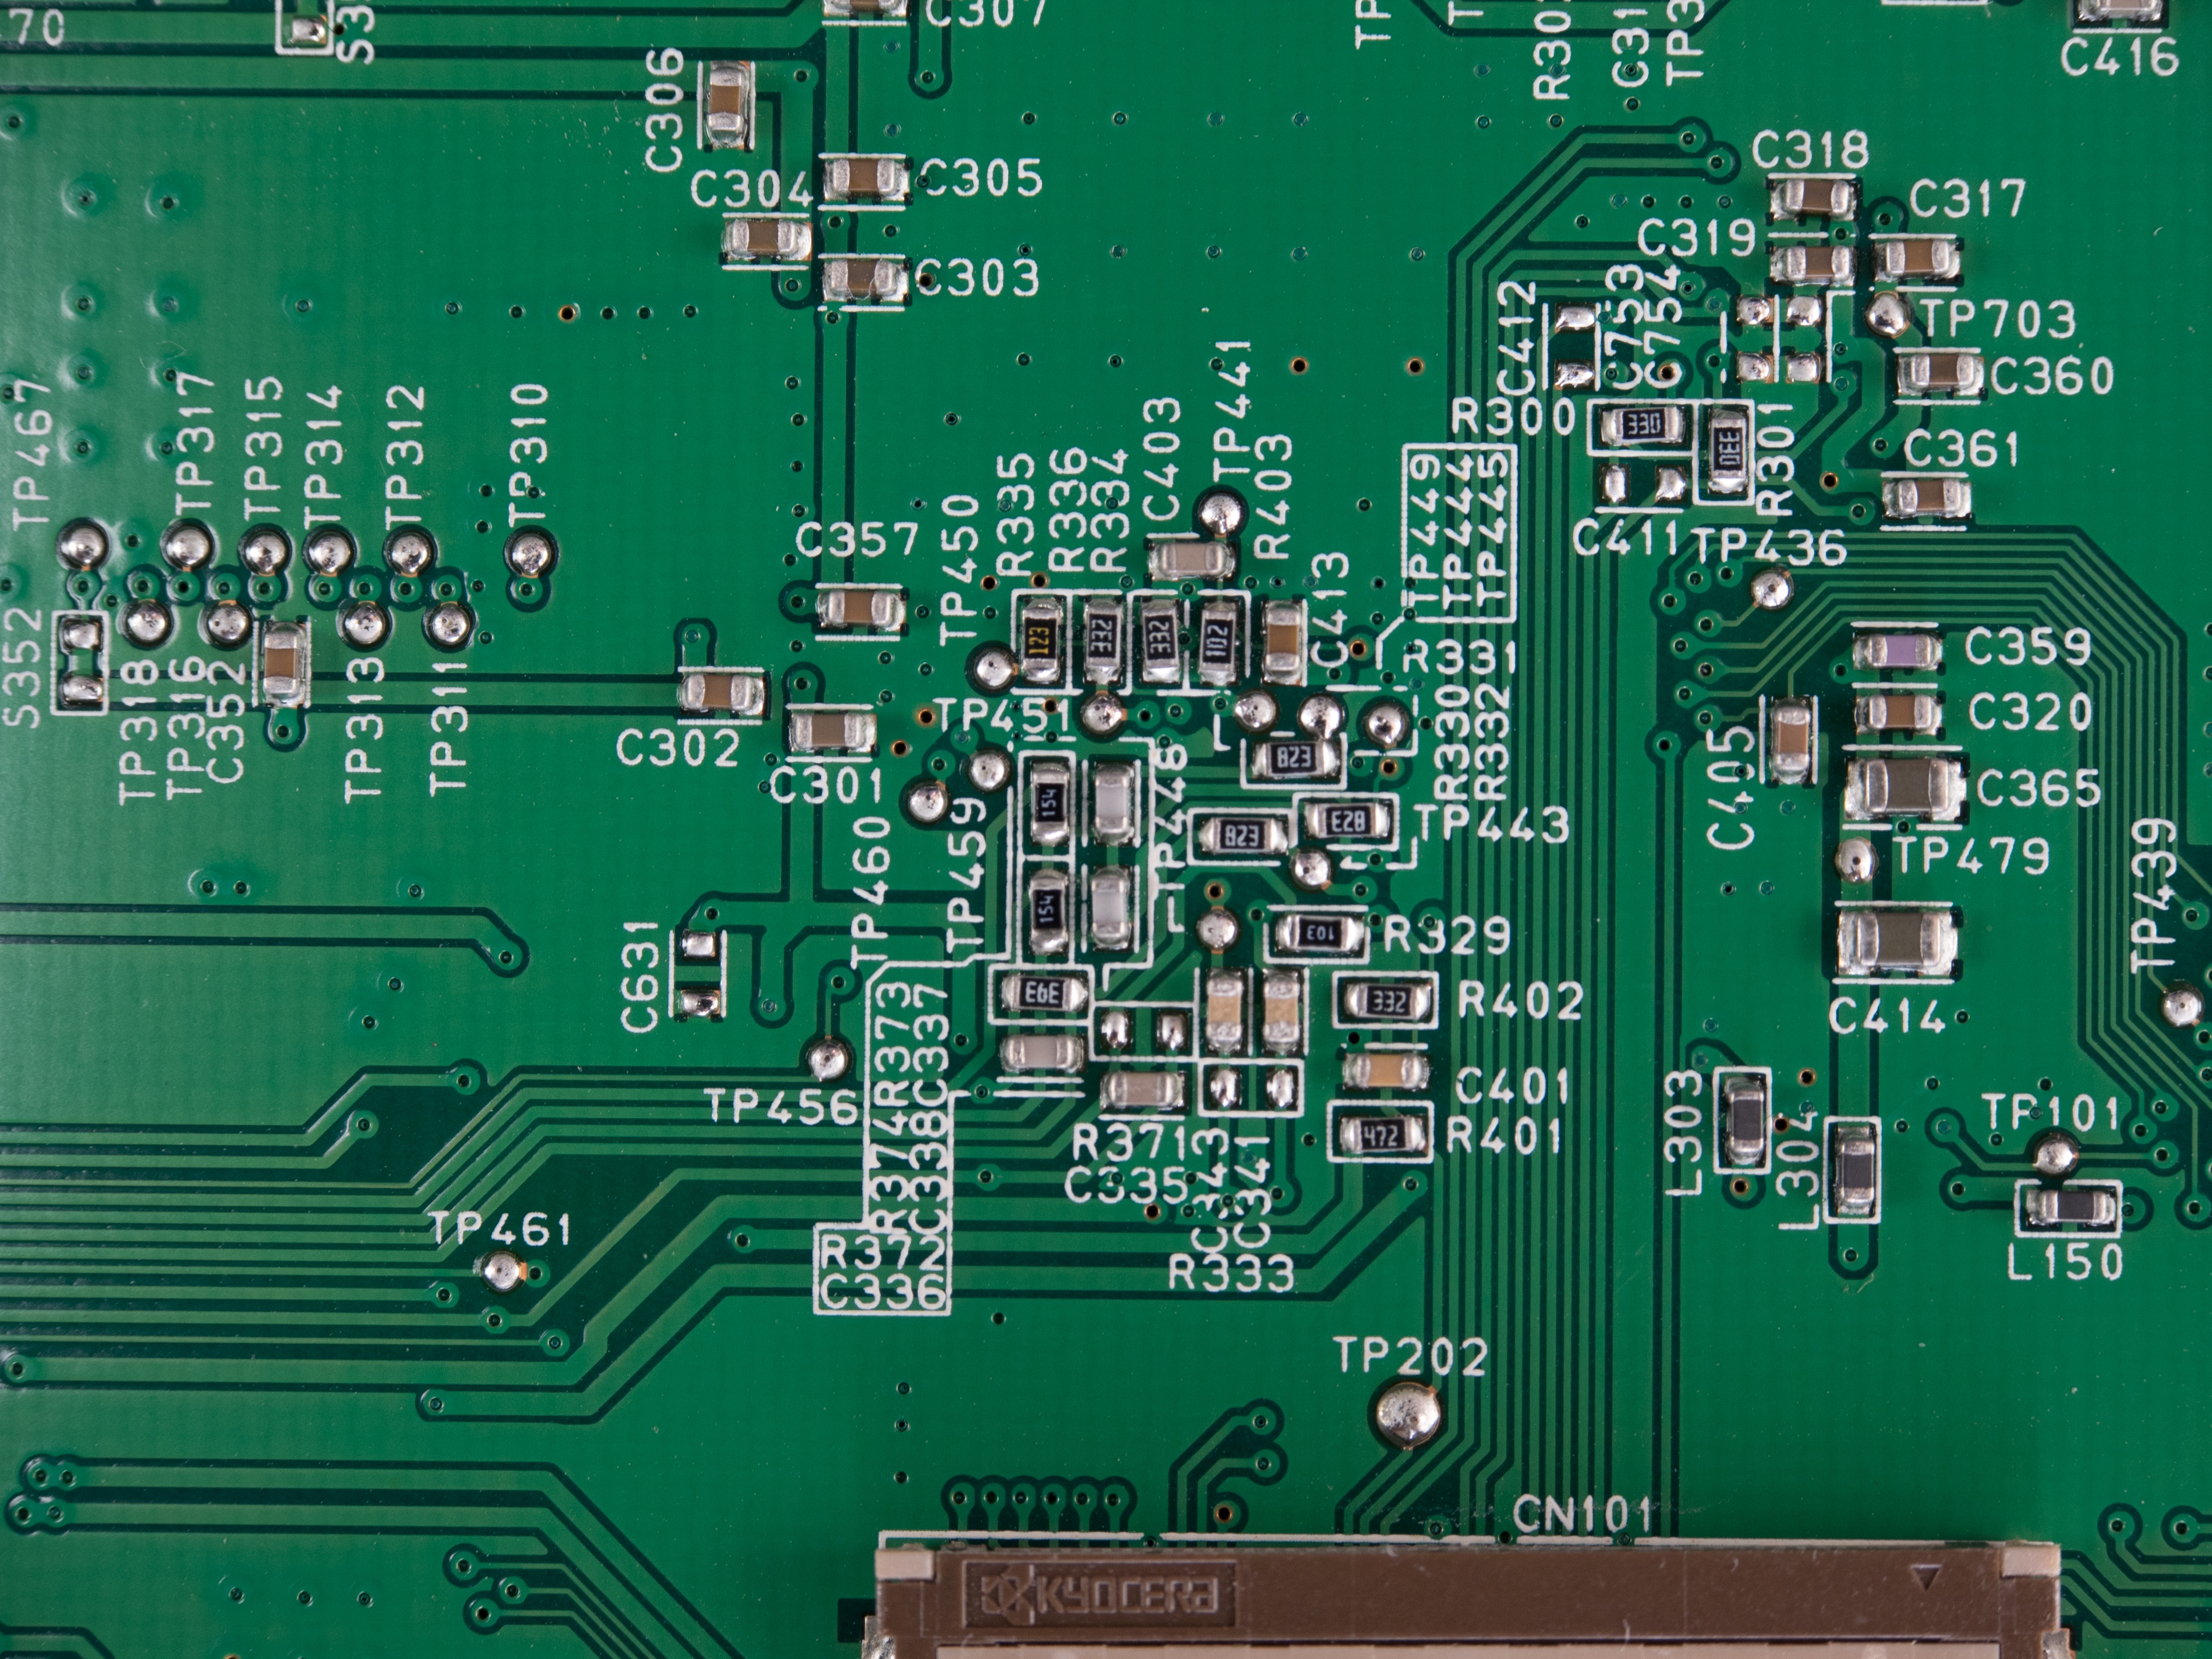
technology, memory, electronics, multimedia, chip, high tech, motherboard, microcontroller, electronic engineering, electronic device, computer hardware, personal computer hardware, electrical network, electronic devices, network interface controller